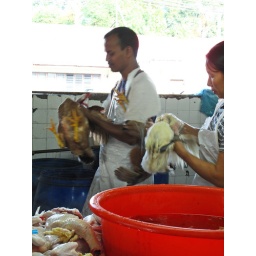
plucking the feathers after the chickens are soaked in hot water